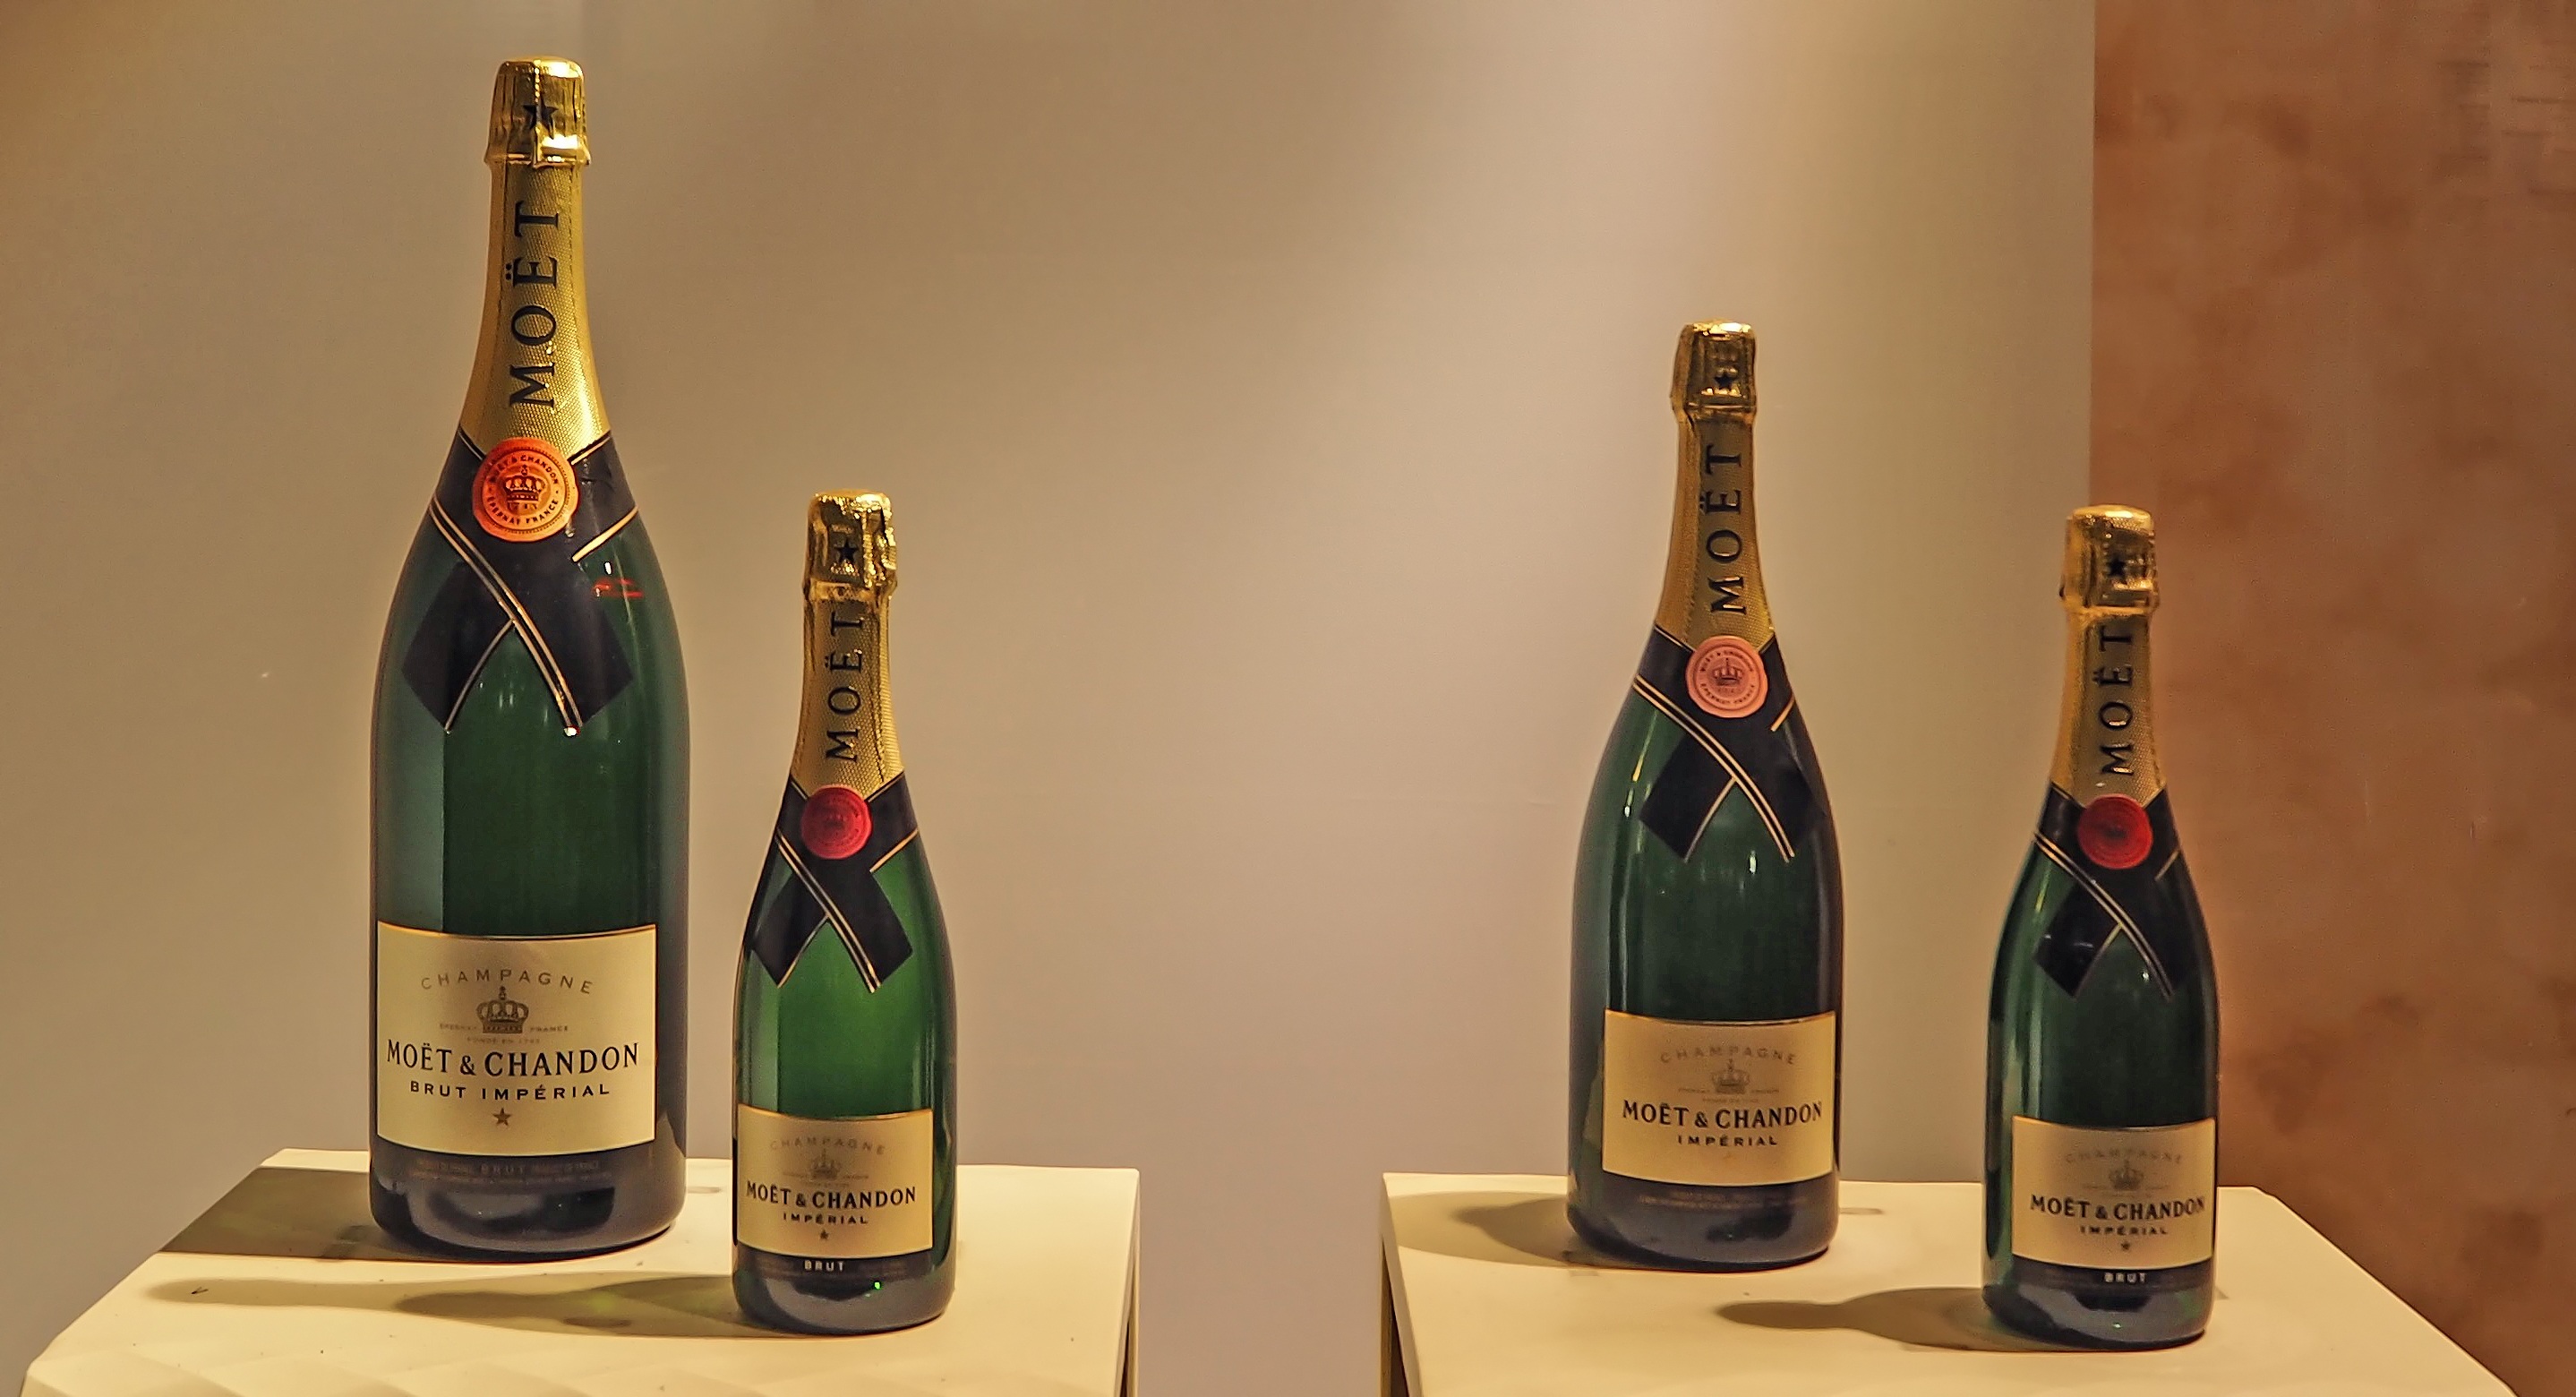
wine, france, drink, bottle, wine bottle, luxury, bottles, champagne, alcoholic beverage